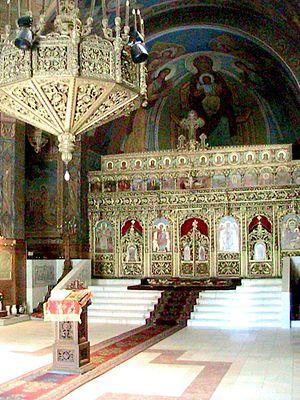
Église orthodoxe «Nativité de la Mère de Dieu», Iosefin, Timişoara. Română: Biserica ortodoxă „Naşterea Maicii Domnului”, Iosefin, Timişoara."